Casualties of the September 11 attacks

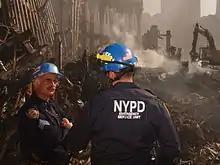

Excluding the 19 perpetrators (15 of whom came from Saudi Arabia, two from the UAE, and one each from Egypt and Lebanon), at least 372 people from 102 countries besides the United States died. Below is a list of the nationalities of the foreign victims: